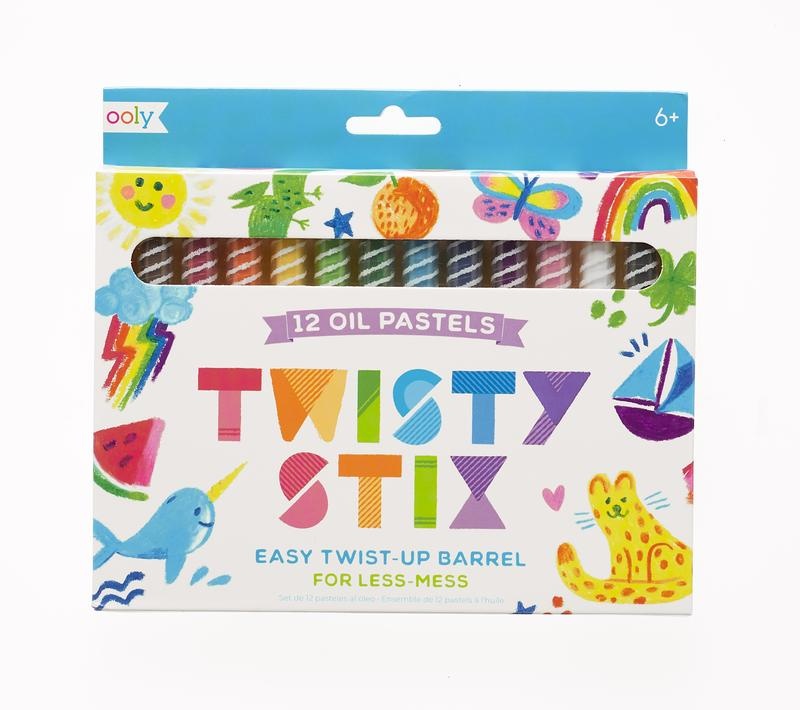
Twisty Stix Oil Pastels
Even the most experienced artist will love these Oil Pastel Twisty Stix. They’re a no-mess solution to traditional oil pastels. The barrel casings keep hands clean and the twist up action makes them easy to use and store. Use these Twisty Stix to enhance any magnificent masterpiece.
Brand: Ooly
Category: Office Supplies > Office Instruments > Writing & Drawing Instruments > Pastels > Oil Pastels